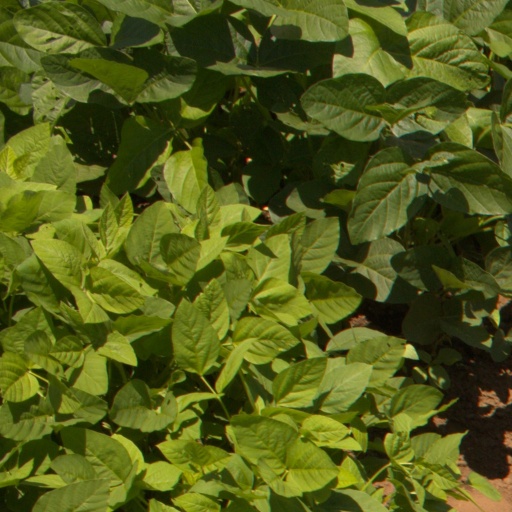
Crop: soybean